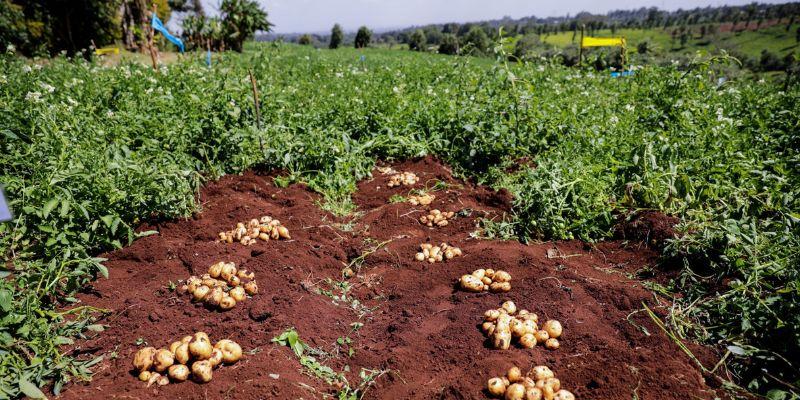
Viazi mviringo ni mojawapo ya mazao ya biashara ambapo wakulima huuza na kujipatia fedha katika shamba, hili viazi hivi vinaonekana vikiwa tayari vimevunwa huku vongine vikiwa bado, kwani sehemu mmoja ya ardhi mazao tayari yameshachumwa huku sehemu nyingine ikiwa bado.